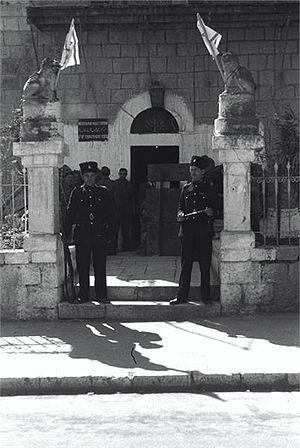
Jérusalem, Mahane Yehuda police station, ancienne résidence du consul britannique - les 2 statues de lion ont été déplacées depuis pour permettre le passage du tramway עברית: ירושלים - חילופי גברא במשטרת מחנה יהודה בירושלים המשטרה היהודית במקום המשטרה הבריטית